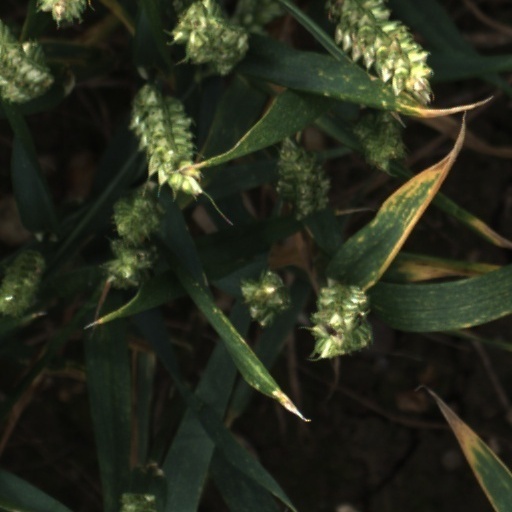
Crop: wheat